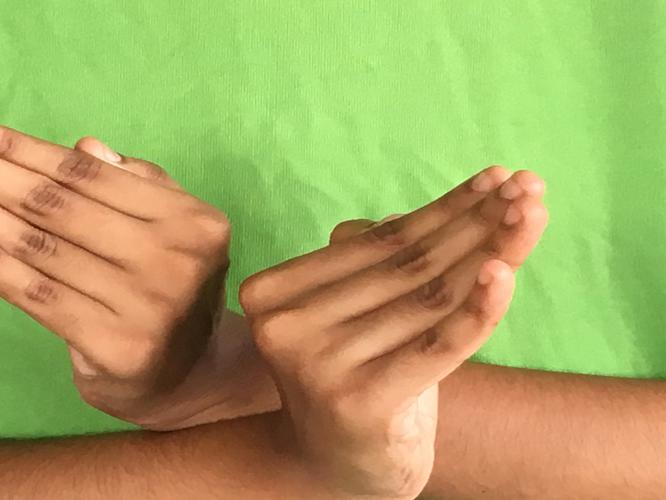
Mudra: Nagabandha
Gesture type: double_hand